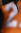
Number: 2